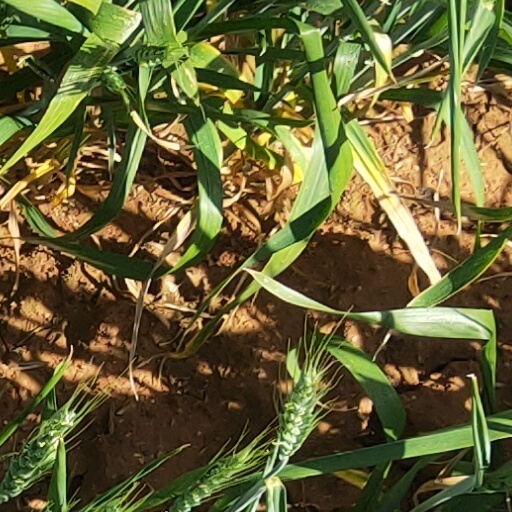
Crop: wheat